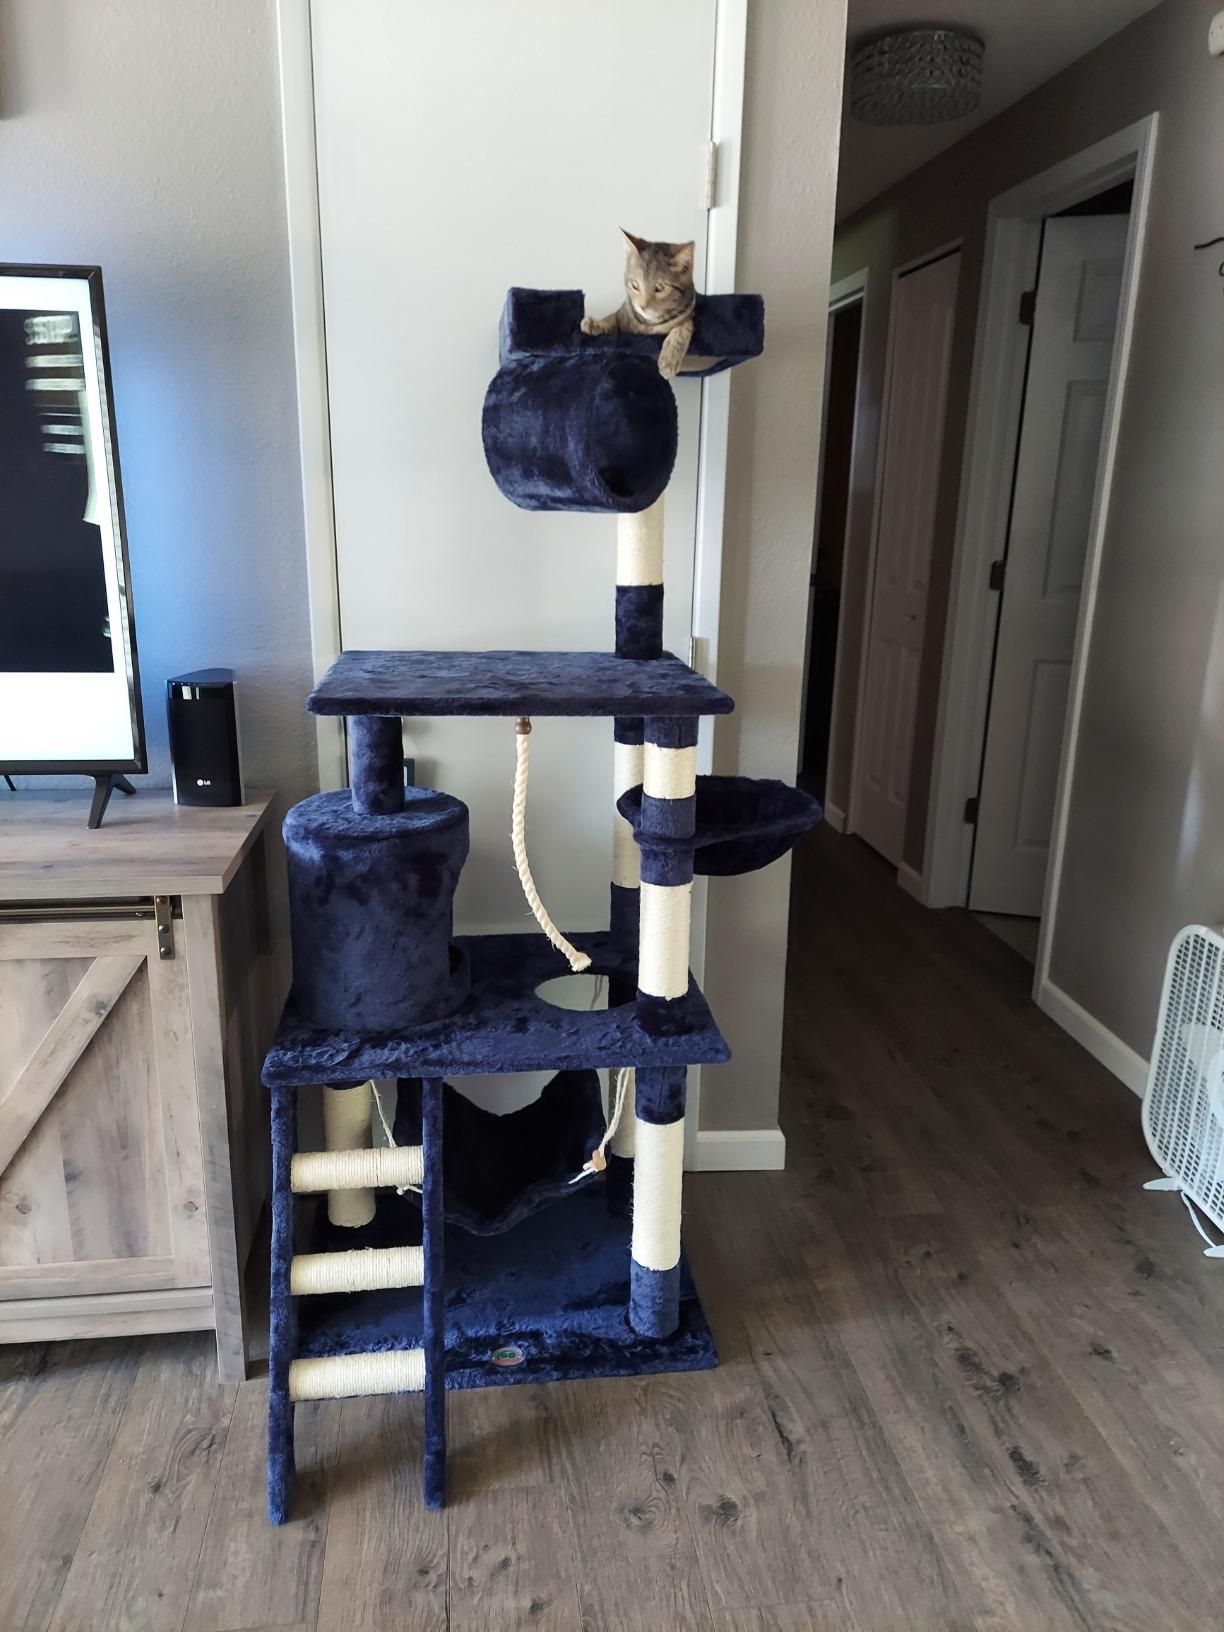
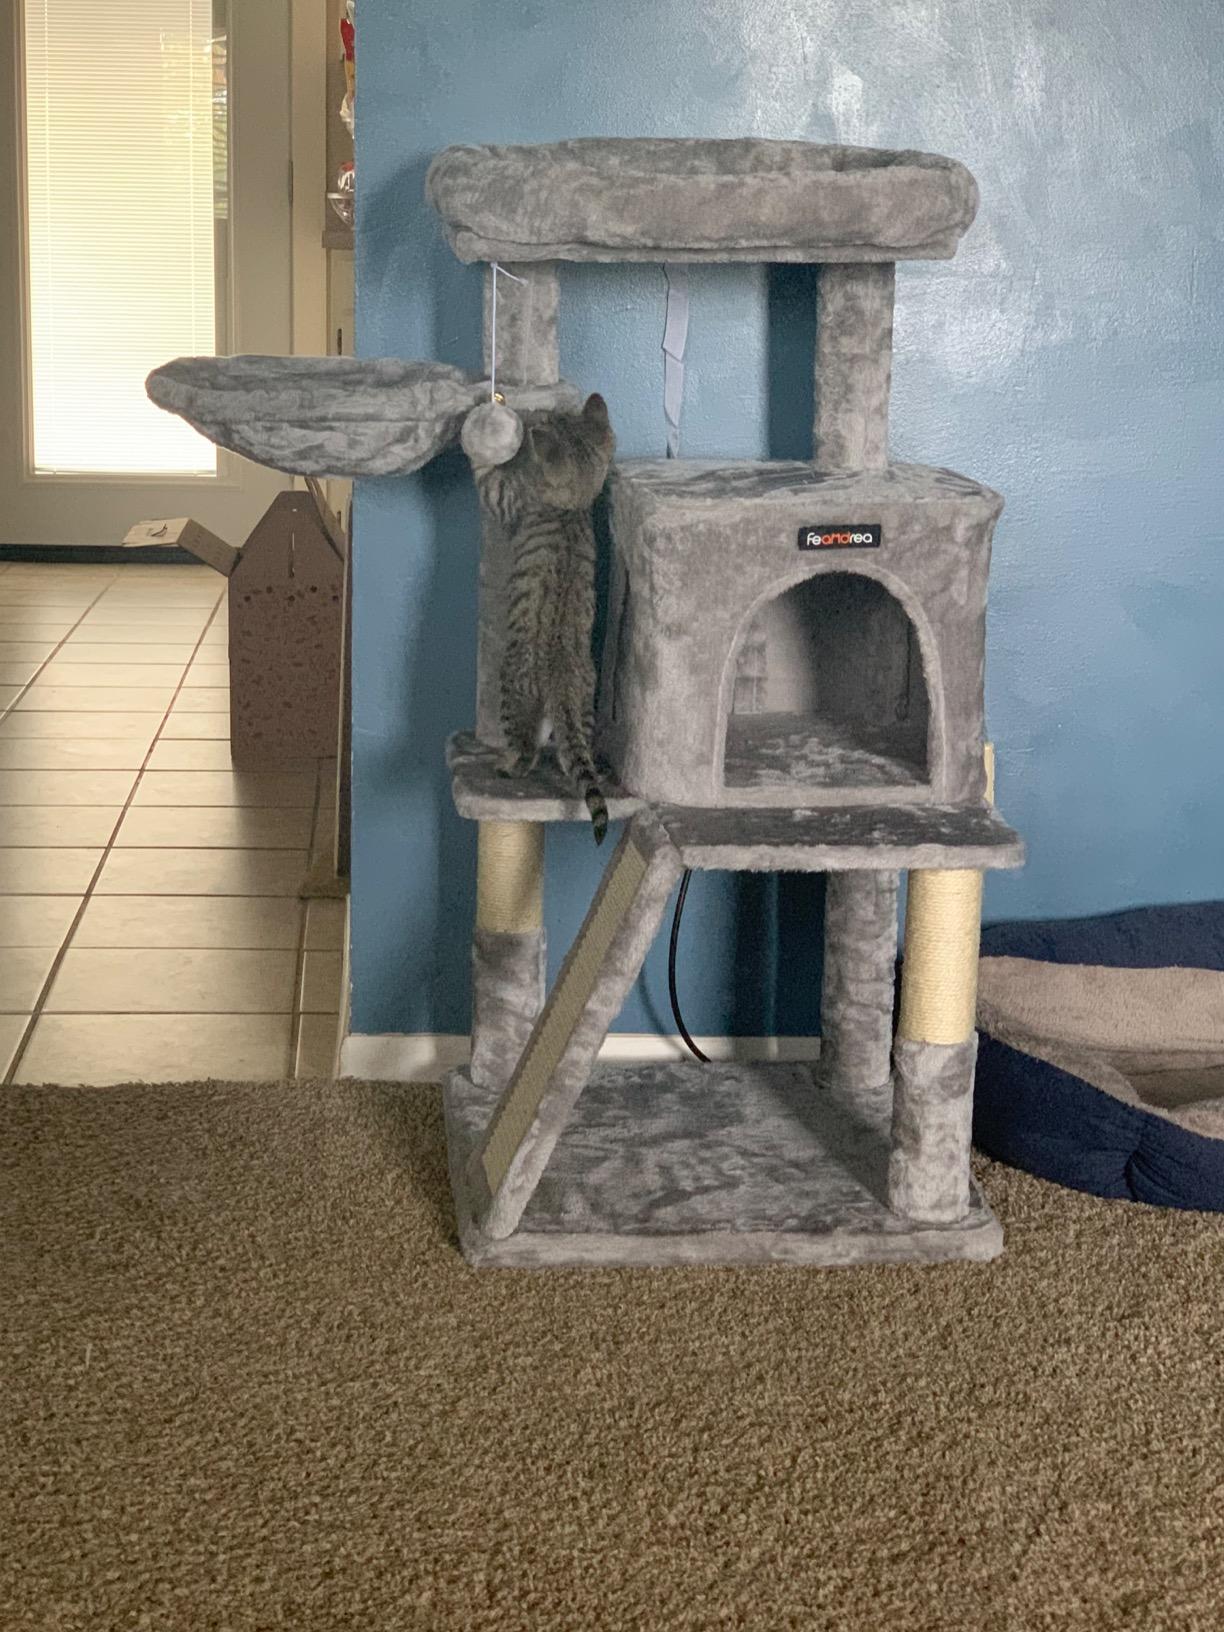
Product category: items_cat tree
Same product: no